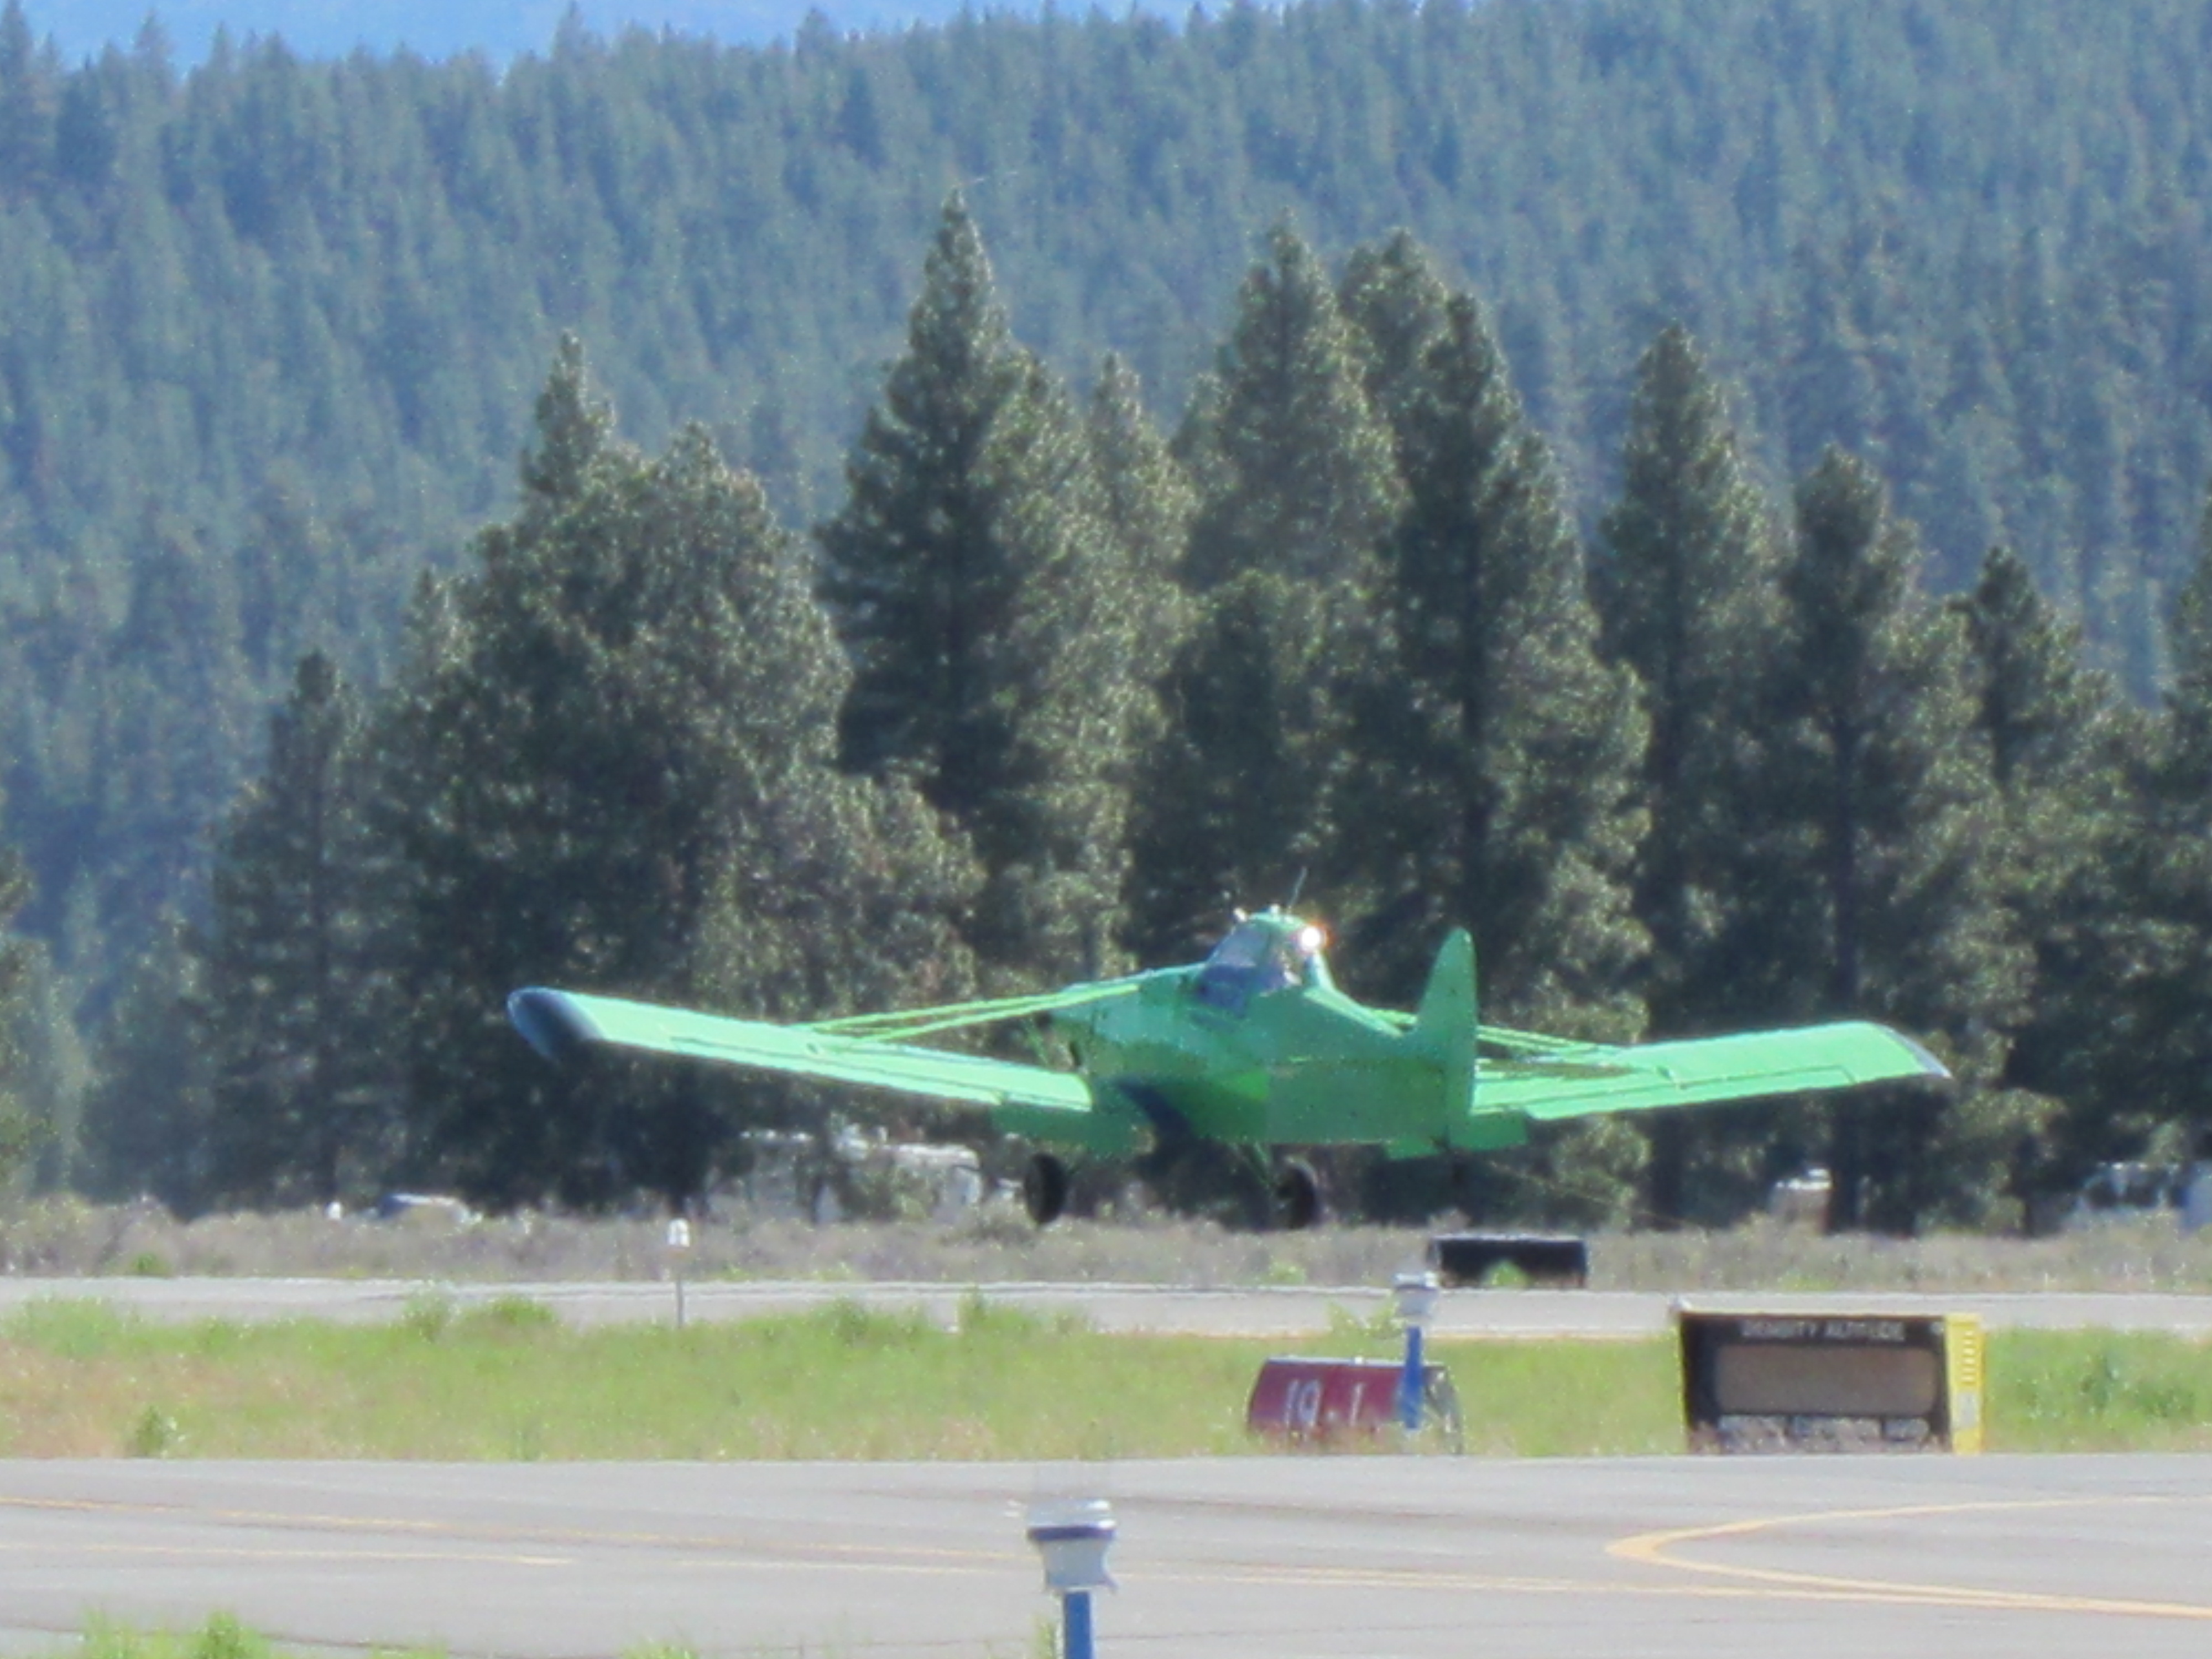
flight, airplane, mountains, taking off, forest, aviation, aircraft, vehicle, air force, takeoff, general aviation, aerospace manufacturer, ground attack aircraft, jet aircraft, propeller driven aircraft